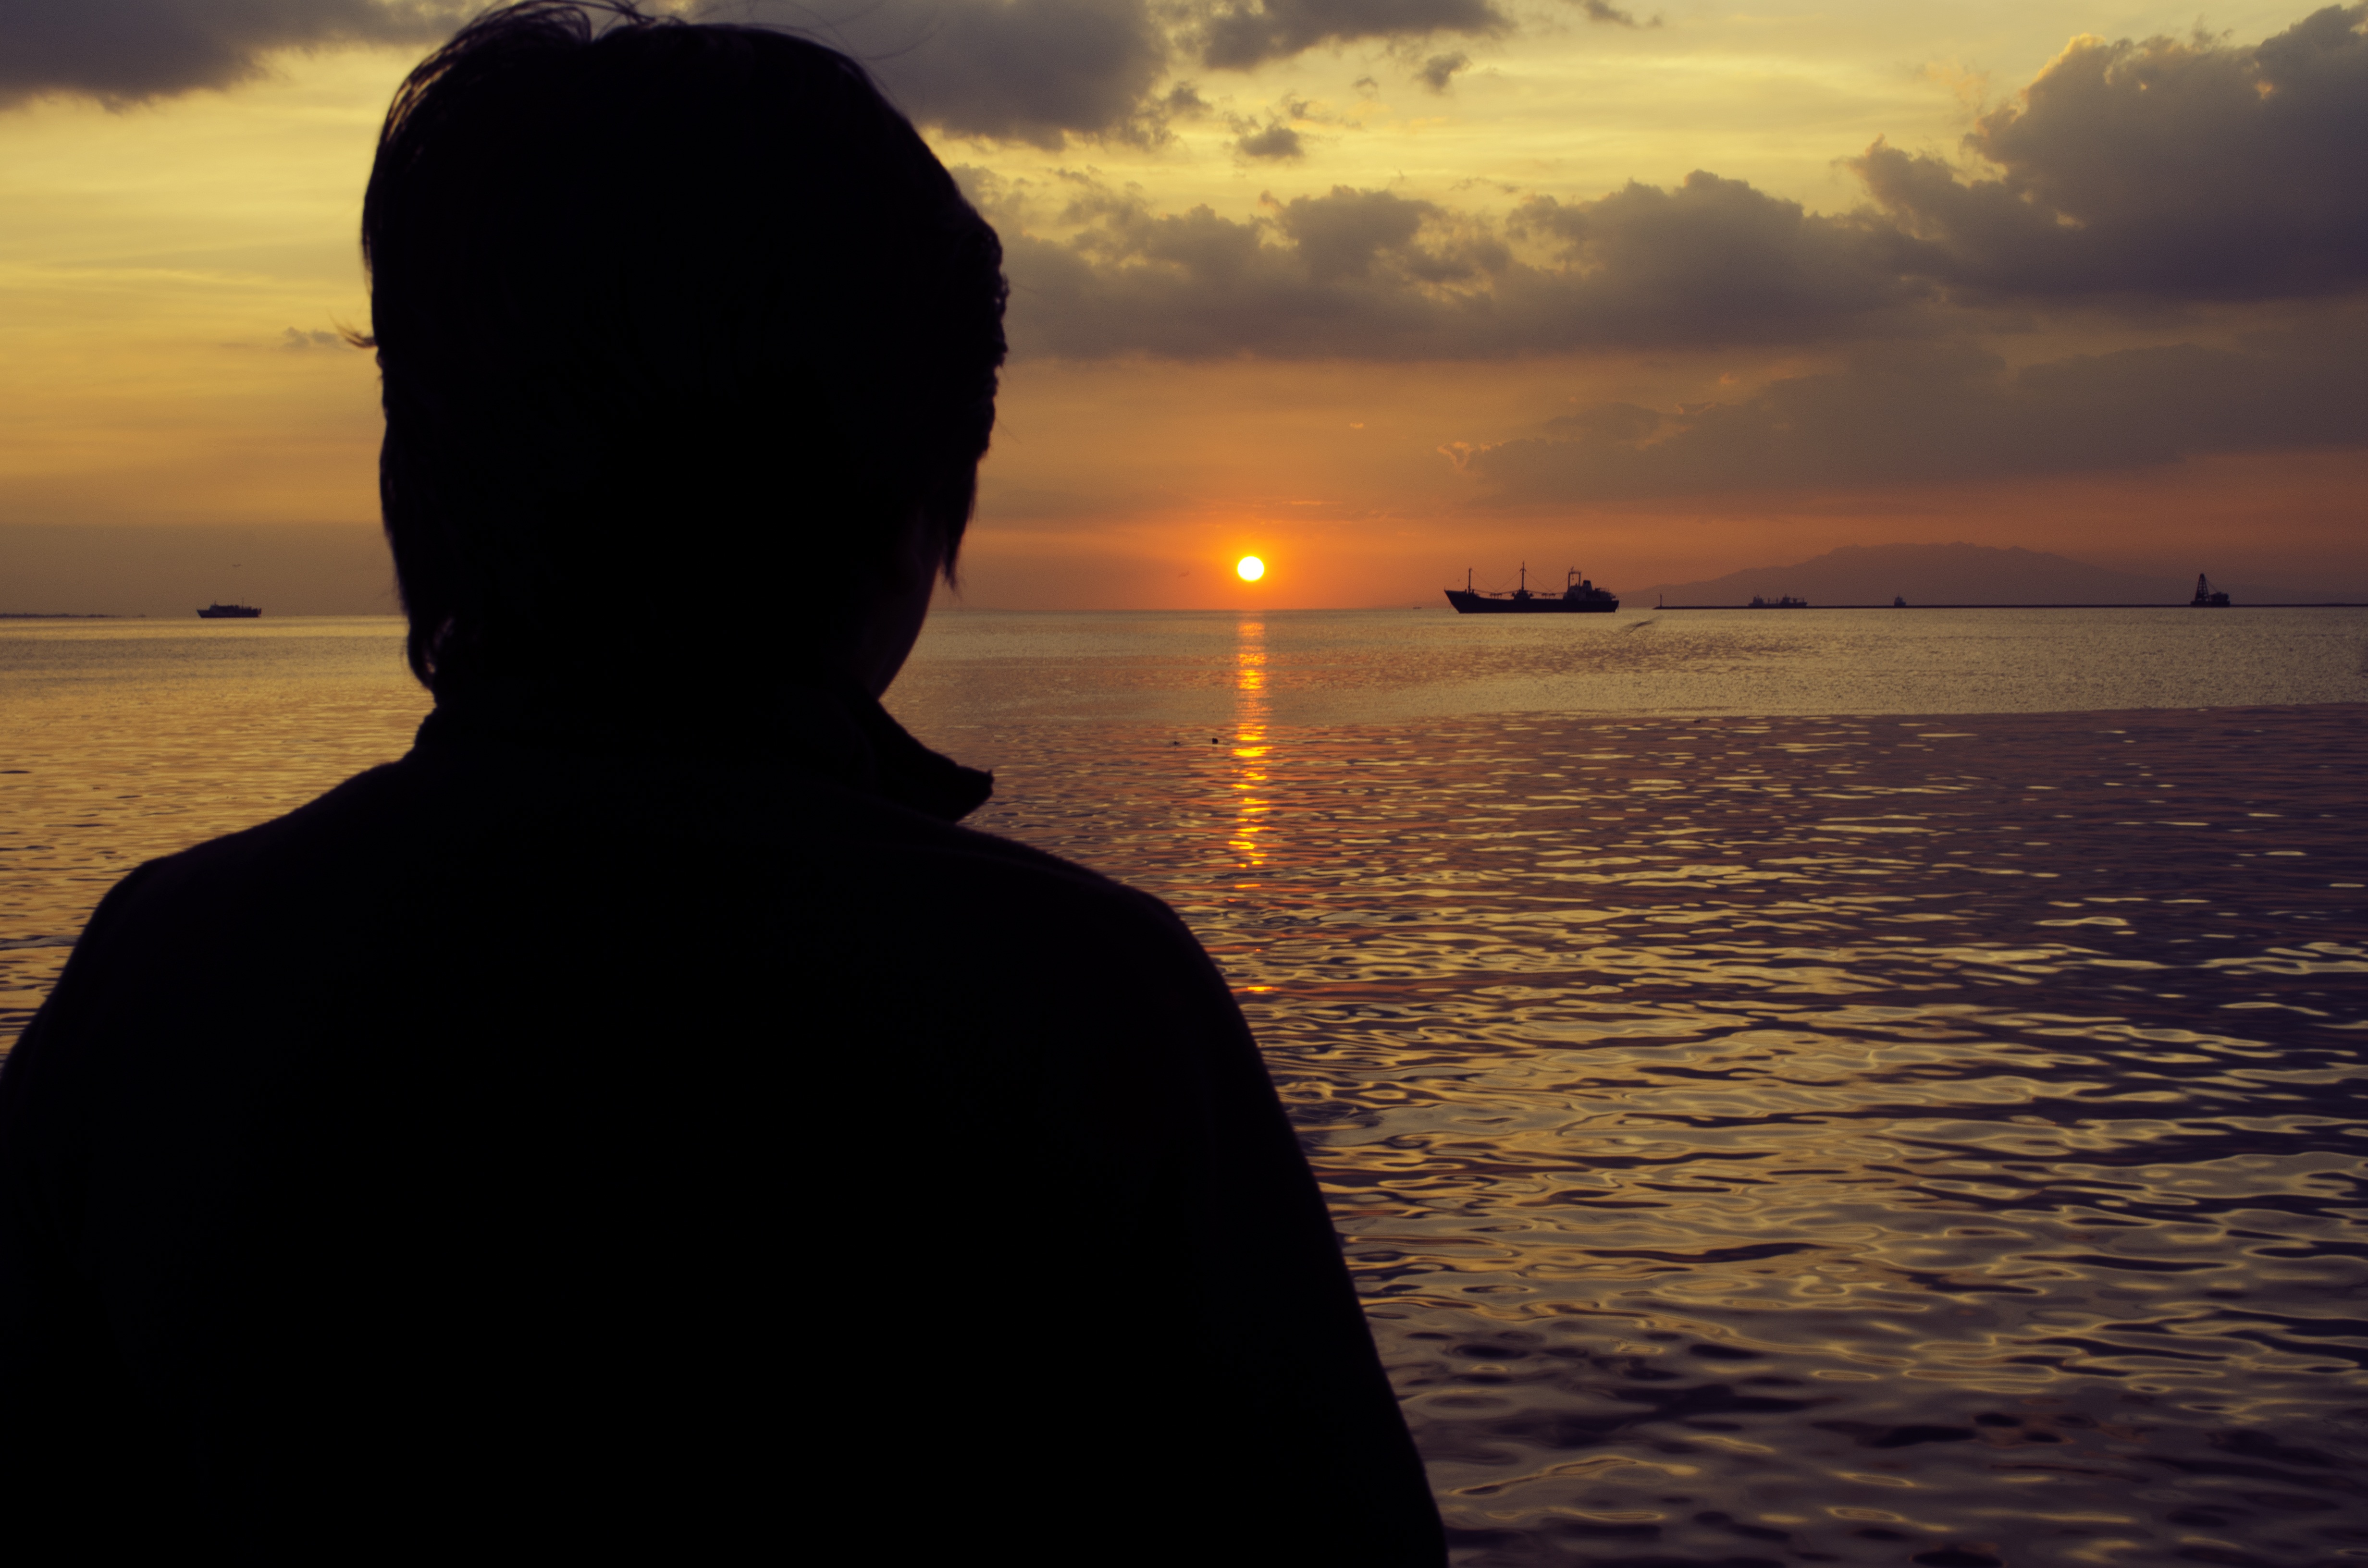
sea, water, nature, ocean, horizon, silhouette, person, cloud, sky, sun, woman, sunrise, sunset, sunlight, morning, dawn, ship, dusk, evening, reflection, darkness, beautiful